Turkish War of Independence

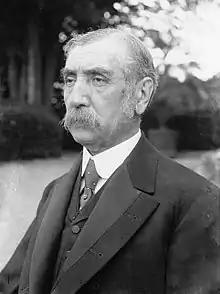
Grand Vizier Ferid Pasha, damat of the royal family

On 30 October 1918, the Armistice of Mudros was signed between the Ottoman Empire and the Allies of World War I, bringing hostilities in the Middle Eastern theatre of World War I to an end. The Ottoman Army was to demobilize, its navy and air force handed to the Allies, and occupied territory in the Caucasus and Persia to be evacuated. Critically, Article VII granted the Allies the right to occupy forts controlling the Turkish Straits and the vague right to occupy "in case of disorder" any territory if there were a threat to security. The clause relating to the occupation of the straits was meant to secure a Southern Russian intervention force, while the rest of the article was used to allow for Allied controlled peace-keeping forces. There was also a hope to follow through punishing local actors that carried out exterminatory orders from the CUP government against Armenian Ottomans. For now, the House of Osman escaped the fates of the Hohenzollerns, Habsburgs, and Romanovs to continue ruling their empire, though at the cost of its remaining sovereignty.